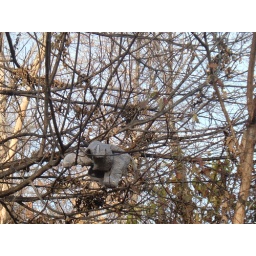
elephant stuck in a tree